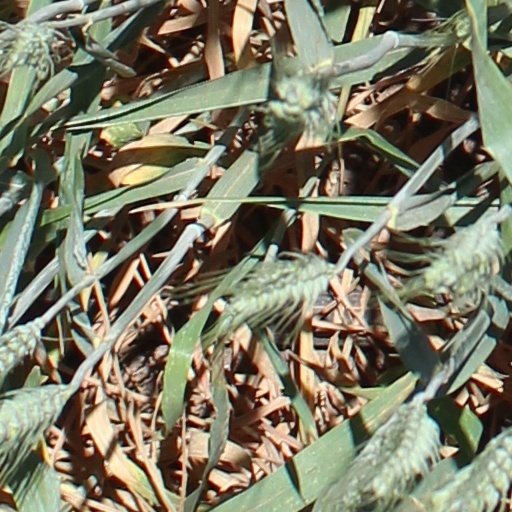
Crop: wheat